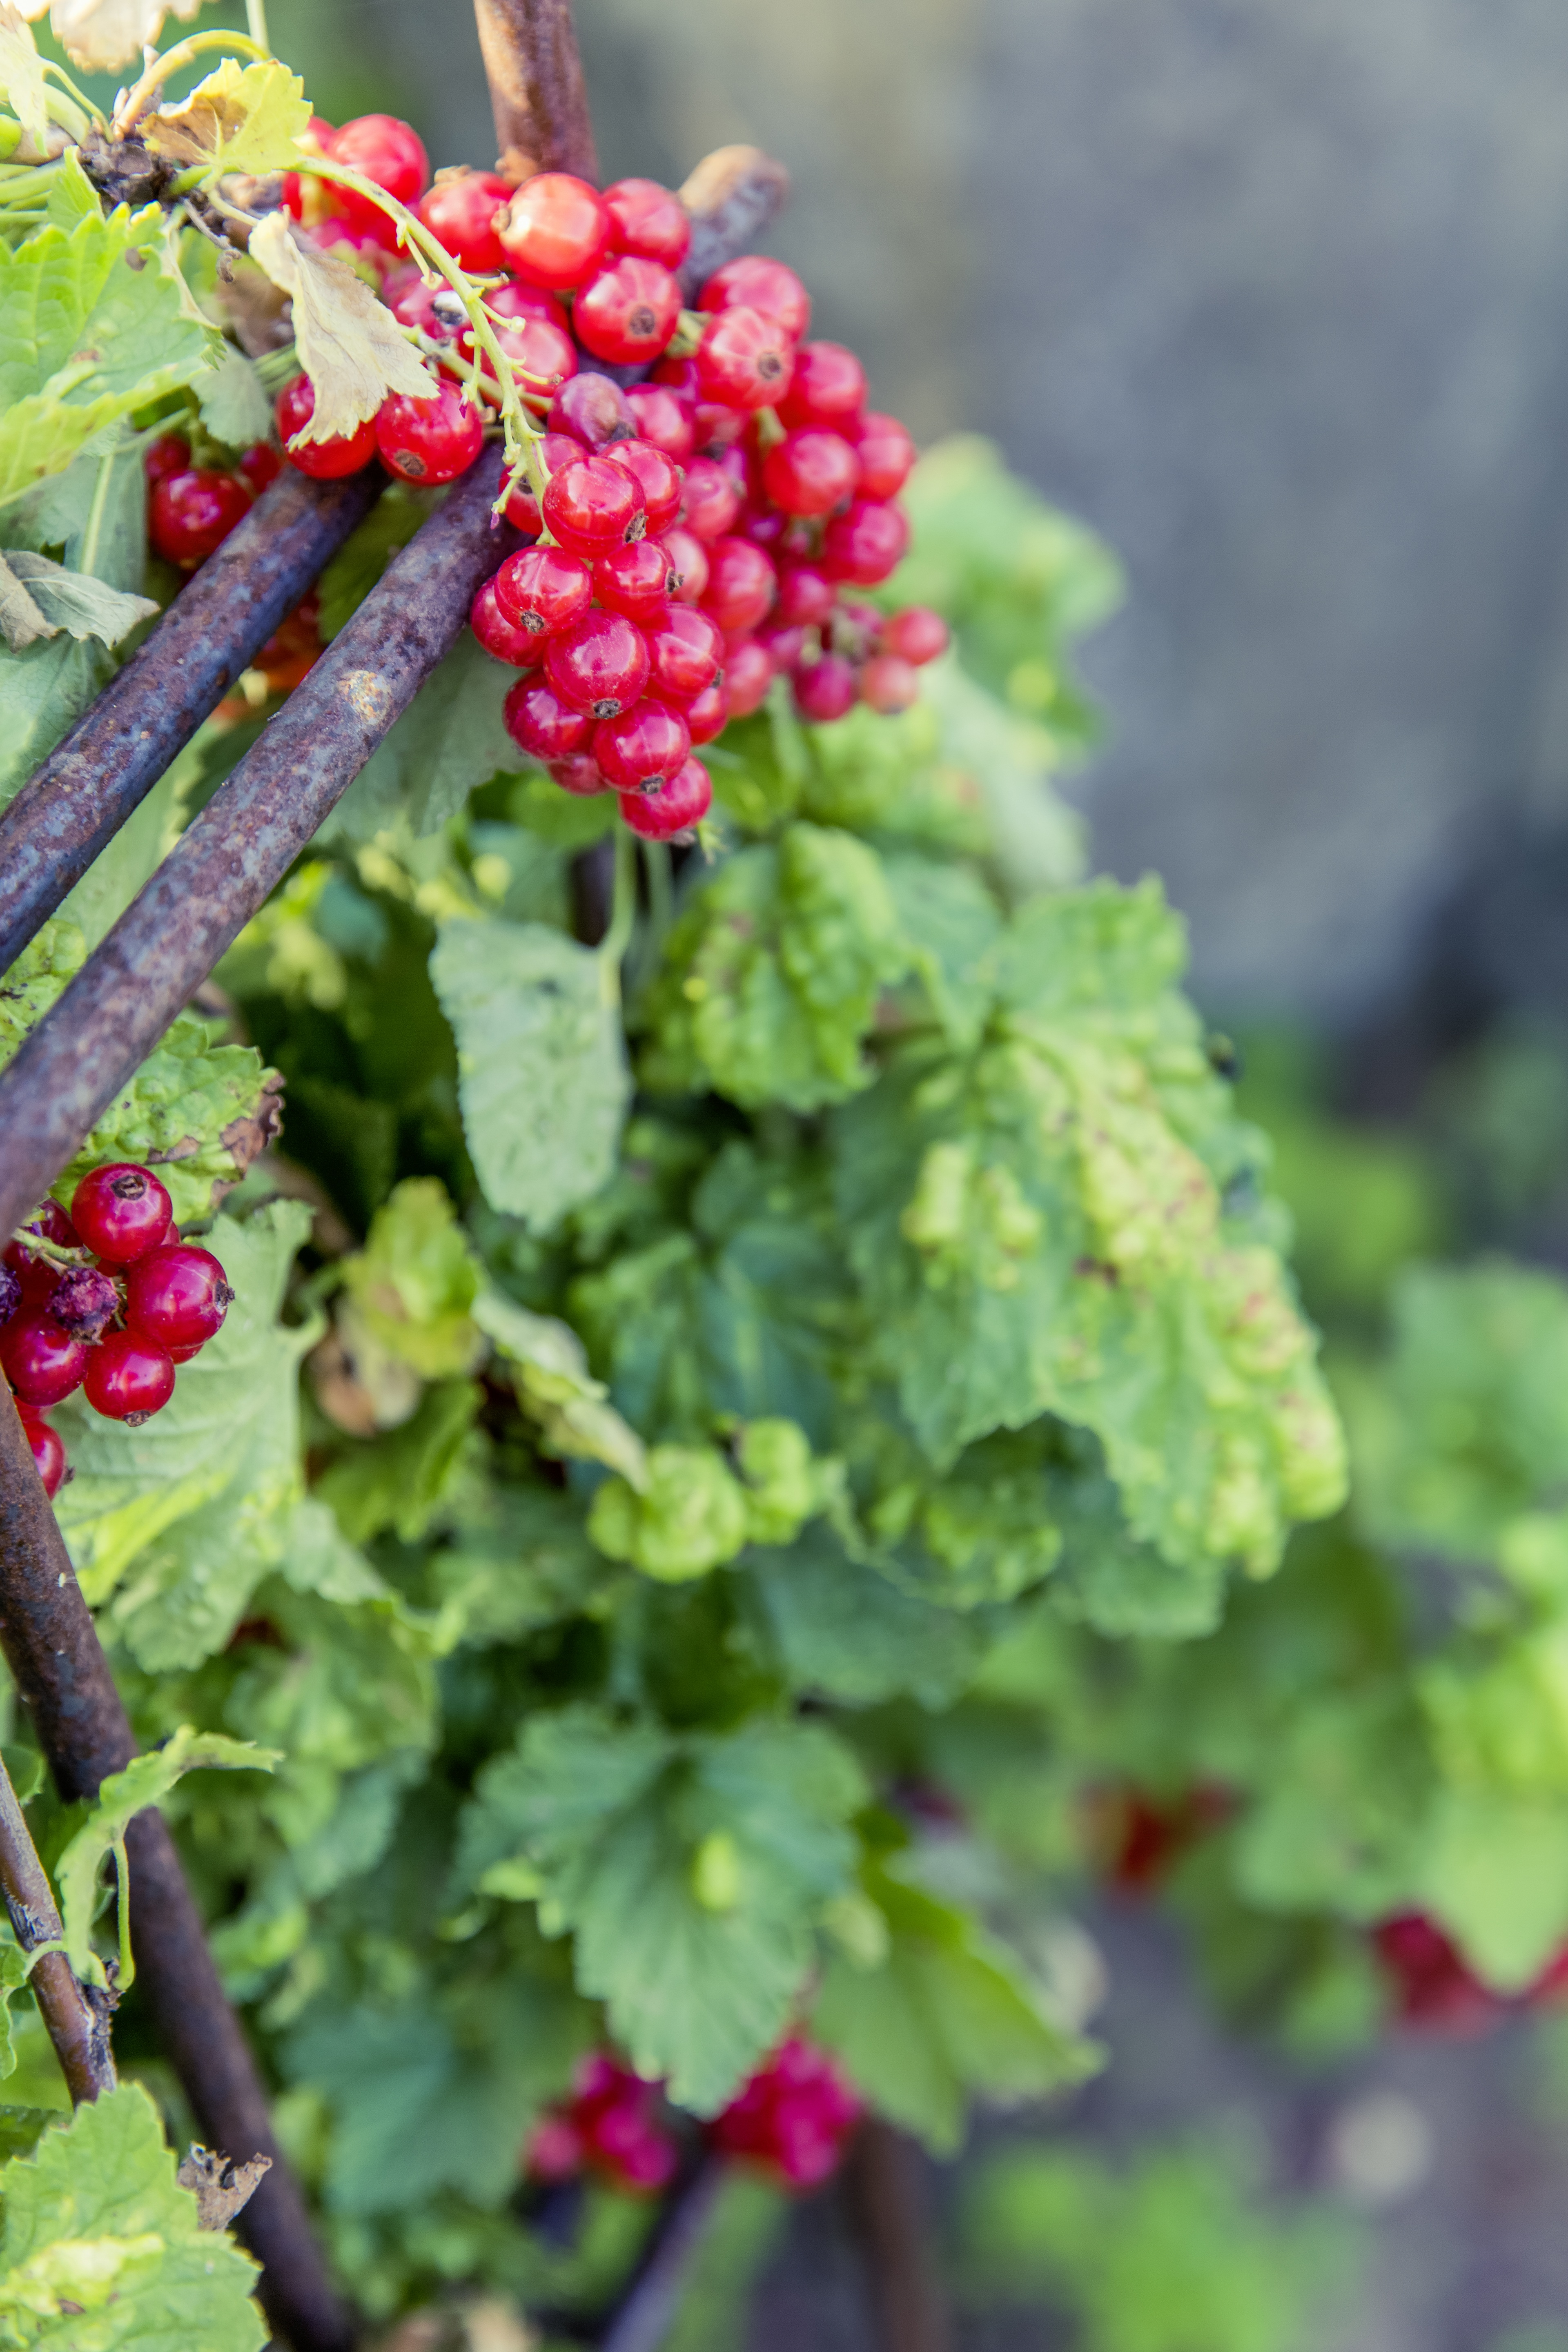
plant, grape, fruit, berry, sweet, leaf, flower, bush, food, harvest, herb, produce, garden, eat, flora, berries, shrub, fruits, soft fruit, sour, vegetable garden, flowering plant, vitis, currant, currants, red currant, self catering, garden currant, urban gardening, land plant, grapevine family